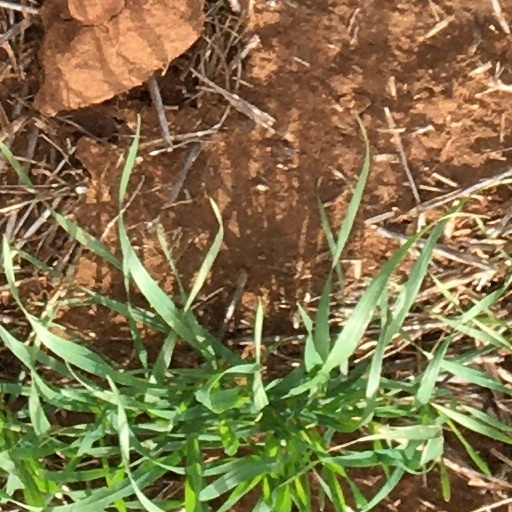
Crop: wheat